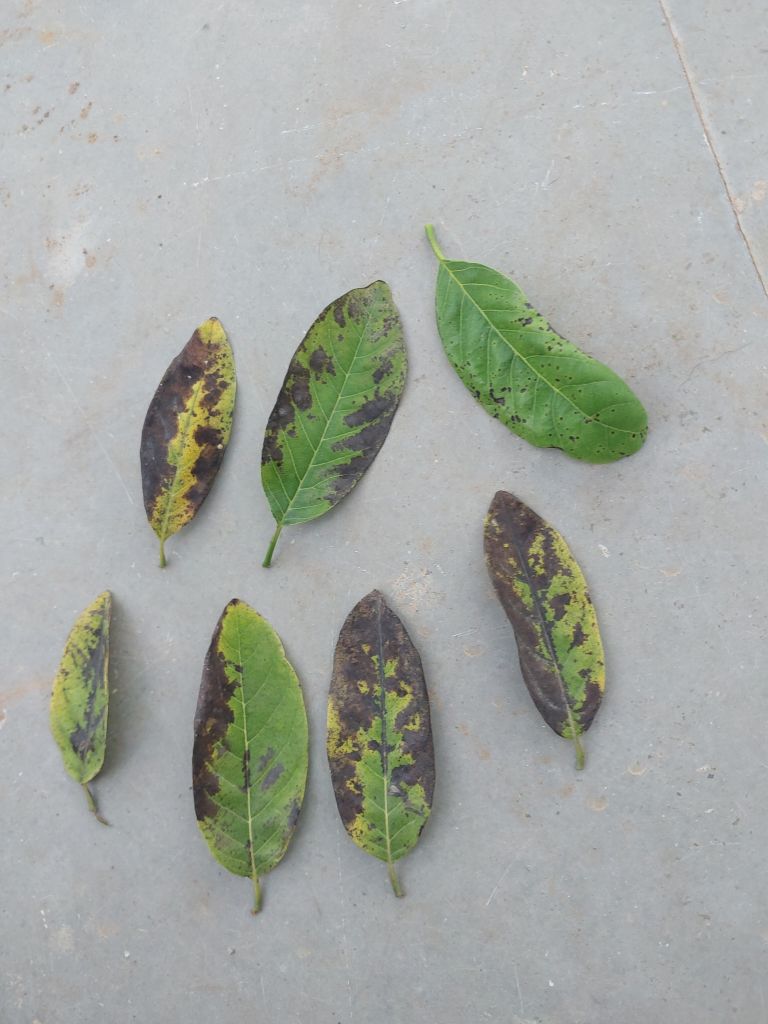
Disease label: Leaf spot on Leaves